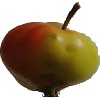
Label: Apple Red Yellow 2